American Idol

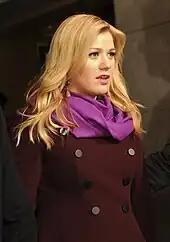
Kelly Clarkson, the first season winner

The first season of "American Idol" debuted as a summer replacement show in June 2002 on the Fox network. It was co-hosted by Ryan Seacrest and Brian Dunkleman. Randy Jackson, Paula Abdul, and Simon Cowell served as judges.